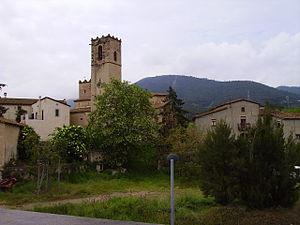
Cànoves i Samalús est une commune de la province de Barcelone, en Catalogne, en Espagne, de la comarque de l'Vallès Oriental